Scincella lateralis

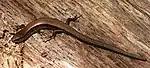
dorsal view

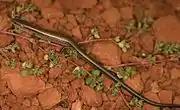
Cleveland County, Oklahoma.

The little brown skink is one of the smallest reptiles in North America, with a total length (including tail) of only 3 - 5.5 inches (7.5 - 14.5 cm)and 1 to 2 grams in body mass. Its back is typically a coppery brown color with a white or yellow underside, dark coloration running laterally from eyes to tail and like most skinks has an elongated body and short legs. Transparent disks in the lower eyelids allow it to see with its eyes closed (Beane 2006, Palmer et al. 1995). Females tend to grow faster and be larger than males. Teeth size and amount for this species is more strongly correlated with snout-vent length than head size. Scincella lateralis exhibits sexual dimorphism where the females are generally larger, but males have larger heads. This is suggested that this may be the result of sexual selection favoring larger heads in males in male-male contests. Males heads may also become more orange in color.